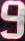
Number: 9